Locally unwanted land use

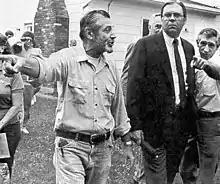
Love Canal residents discuss revitalizing their contaminated neighborhood with Administrator Lee Thomas in September 1985.

Superfund, or the Comprehensive Environmental Response, Compensation, and Liability Act of 1980, was created to mitigate the cleanup and costs thereafter of hazardous waste sites. Superfund sites are often thought of when discussing LULUs. Love Canal was the first superfund site, established because of chemical waste that was being dumped into the canal by Hooker Electrical Company, later known as Hooker Chemical Company. The incident attracted widespread media attention and the neighborhoods surrounding Love Canal have since been destroyed. It has been suggested that some of these sites tend to be located in areas that have a high number of low-income, minority residents.